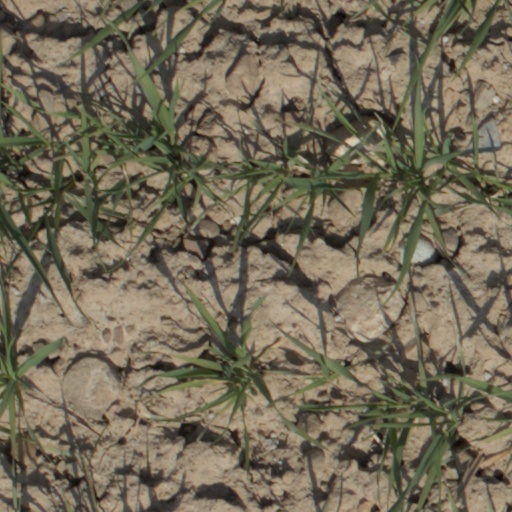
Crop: wheat